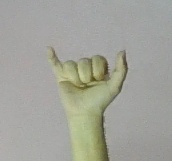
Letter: ya